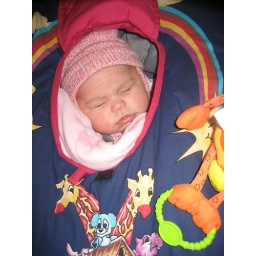
Snug as a Bug in my car seat